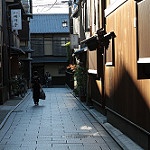
Label: street